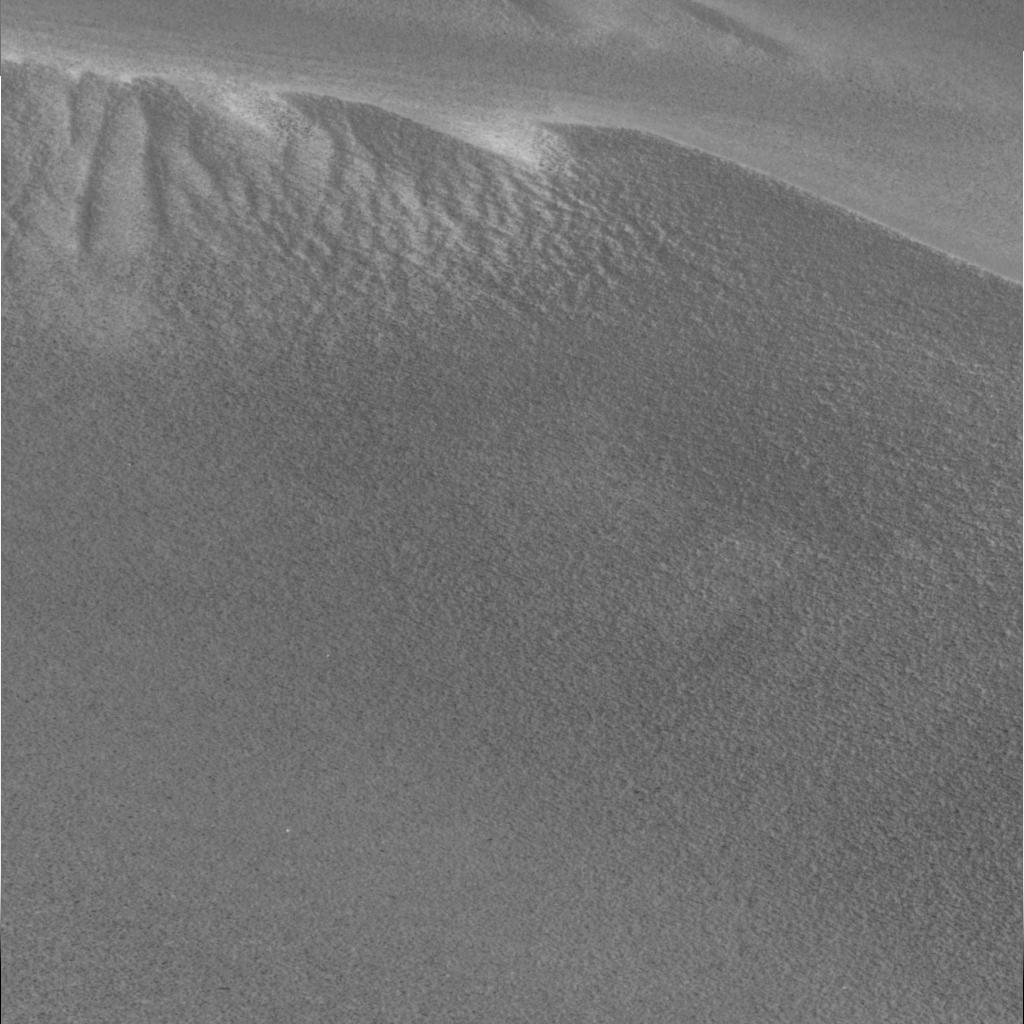
Surface features visible: Dunes/Ripples, Soil, Nearby Surface